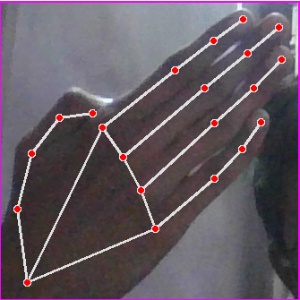
अक्षर: घ